Ethnic groups in the Philippines

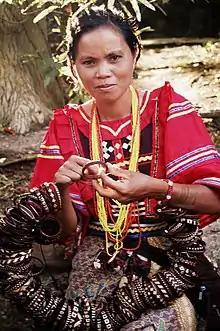
A Manobo woman from Davao, 2010

The Tau-build (or Tawbuid) Mangyans live in central Mindoro. They speak the Tawbuid language, which is divided into eastern and western dialects. The Bangon Mangyans also speak the western dialect of Tawbuid. In Oriental Mindoro, Eastern Tawbuid (also known as Bangon) is spoken by 1,130 people in the municipalities of Socorro, Pinamalayan, and Gloria.